Peel (fruit)

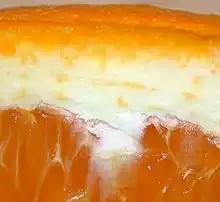
Orange flavedo and albedo

Peel, also known as rind or skin, is the outer protective layer of a fruit or vegetable which can be peeled off. The rind is usually the botanical exocarp, but the term exocarp also includes the hard cases of nuts, which are not named peels since they are not peeled off by hand or peeler, but rather shells because of their hardness.